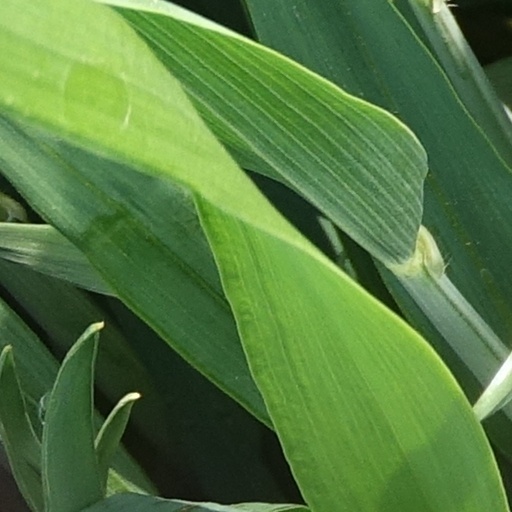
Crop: wheat